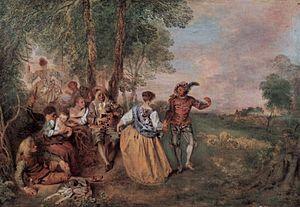
Le Plaisir pastoral est un tableau peint par Jean Antoine Watteau actuellement conservé au musée Condé à Chantilly. Le tableau représente une des nombreuses scènes de fête galante dans les tableaux du peintre.
La fête galante désigne les réunions ludiques en plein air organisées par les riches aristocrates à partir de 1715 jusqu’aux années 1770. L’expression est surtout utilisée à propos de scènes picturales représentant ces réunions, dans la peinture française.